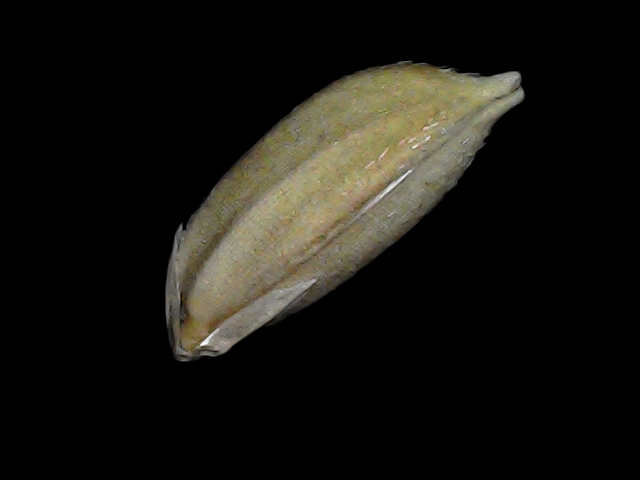
Rice variety: Bd34